Amar (2019 film)

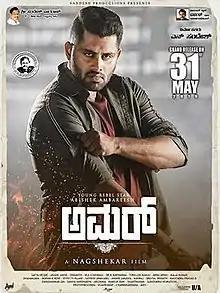
Thearetical Poster

Amar is a 2019 Indian Kannada romantic action film directed by Nagashekar and produced by Sandesh Nagaraj under Sandesh Productions banner. The film stars Abhishek Ambareesh, son of veteran actor Ambareesh, making his acting debut and Tanya Hope in the lead roles. The supporting cast includes Devaraj, Sudharani, Chikkanna and Sadhu Kokila. Actor Darshan features in a guest role besides Anup Bhandari and Rachita Ram in special appearances.